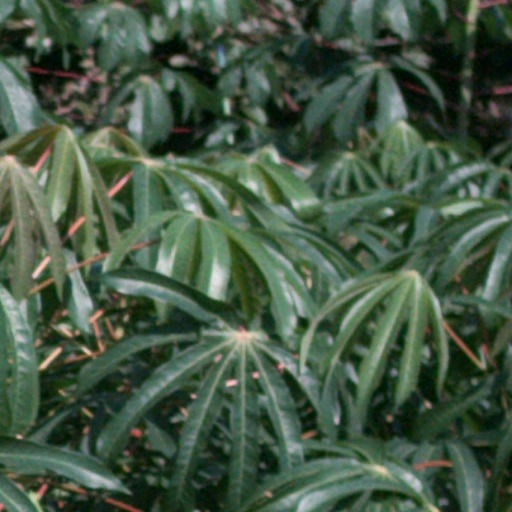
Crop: cassava